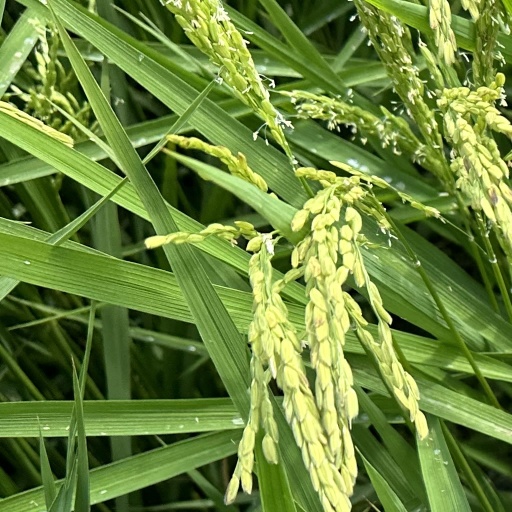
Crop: rice